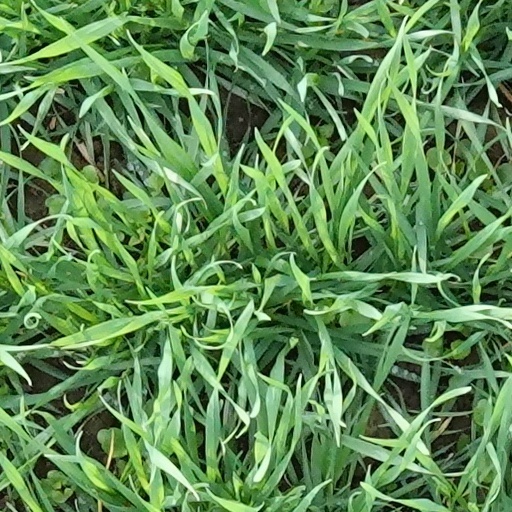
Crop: wheat